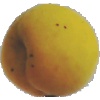
Label: Peach 2